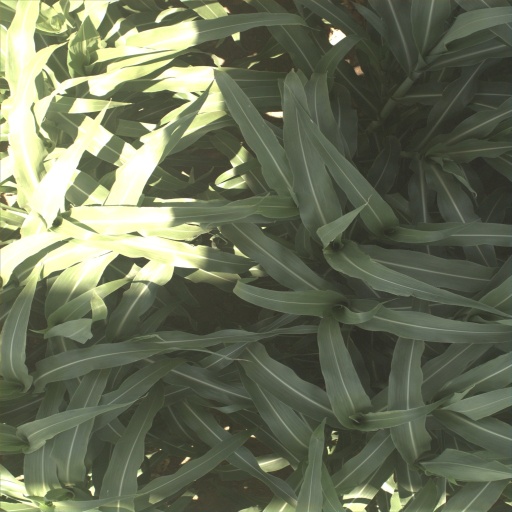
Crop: sorghum